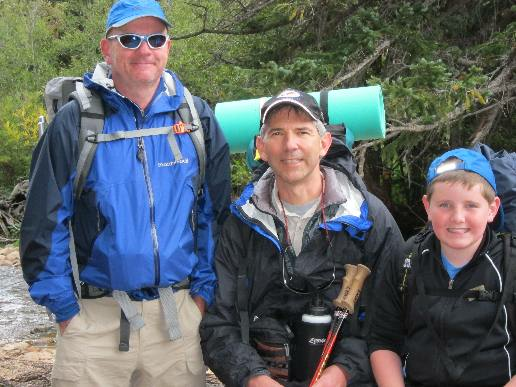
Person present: Yes